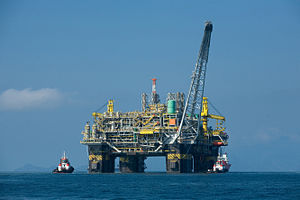
Brasilien / Økonomi
Petrobras.
Brasilien, officielt Den Føderative Republik Brasilien, er det største land i både Syd- og Latinamerika. Med 8,5 millioner km² og 210 millioner indbyggere er Brasilien både det femte største og femte folkerigeste land i verden. Hovedstaden er Brasília, mens de største byer er São Paulo og Rio de Janeiro. Brasilien er det største portugisisktalende land i verden og det eneste portugisisktalende land i Amerika. På grund af massiv immigration fra hele verden er Brasilien et af de mest multikulturelle og etnisk mest sammensatte lande i verden. Brasilien, der grænser op til Atlanterhavet i øst, har en kystlinje på 7.491 km. Det grænser op til alle øvrige sydamerikanske lande, undtagen Chile og Ecuador, og dækker 47,3 % af kontinentets samlede areal. Brasiliens Amazonområde består af enorme regnskove, der er hjemsted for et utal af dyre- og plantearter, økosystemer og naturressourcer. Det gør Brasilien til et af kun 17 lande, der har en ekstremt høj grad af naturlig biodiversitet. Landets naturliv er af stor global interesse og debatteres jævnligt internationalt.